The Tank Museum

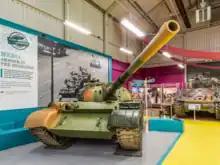
Tanks in Popular Culture Exhibition

This hall displays the largest section, with military vehicles from most nations involved in that conflict.